Andrew Edge

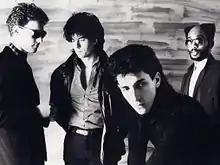
Uropa Lula/Viva Lula, 1982. Edge, Fromm, Lloyd, Dias

Edge later played drums for Uropa Lula (later called Viva Lula), with David Lloyd (voc/gtr), Allan Dias (bass), Pete Fromm (kybd) Carol Isaacs (kybd), and Chester Kamen (gtr) who is the brother of pop singer Nick Kamen.